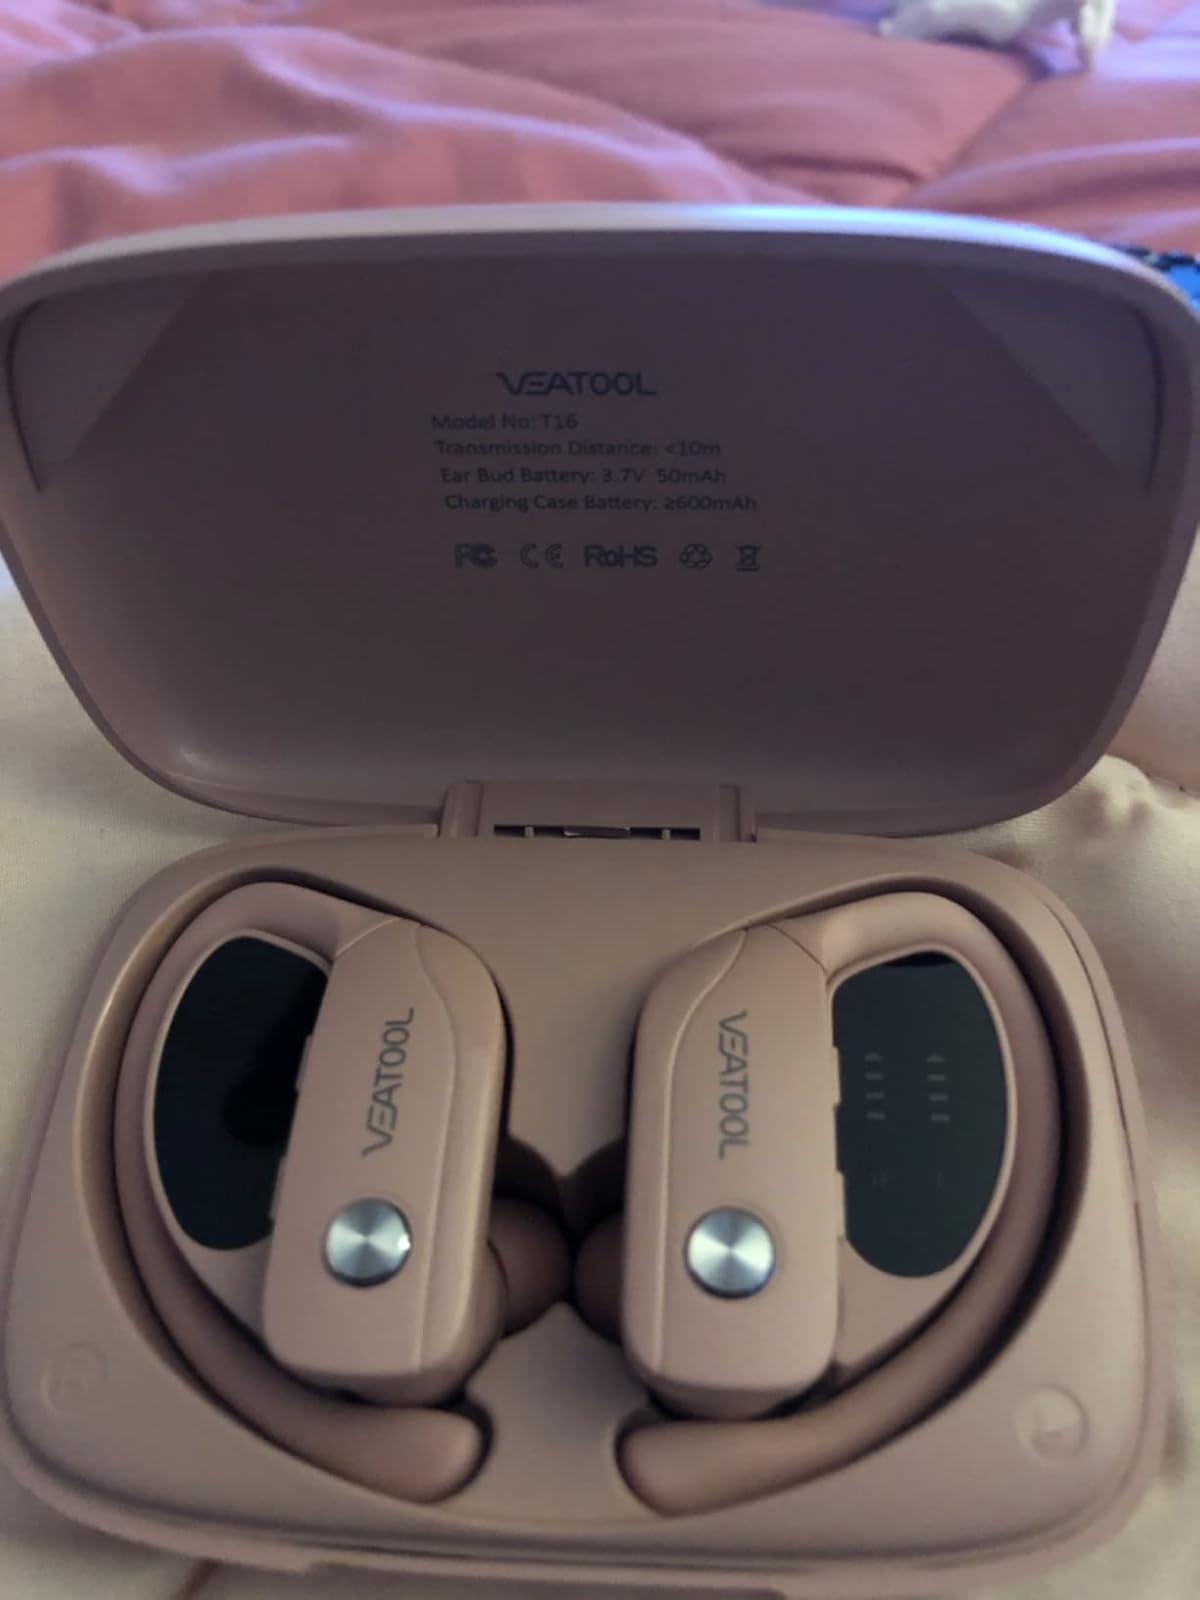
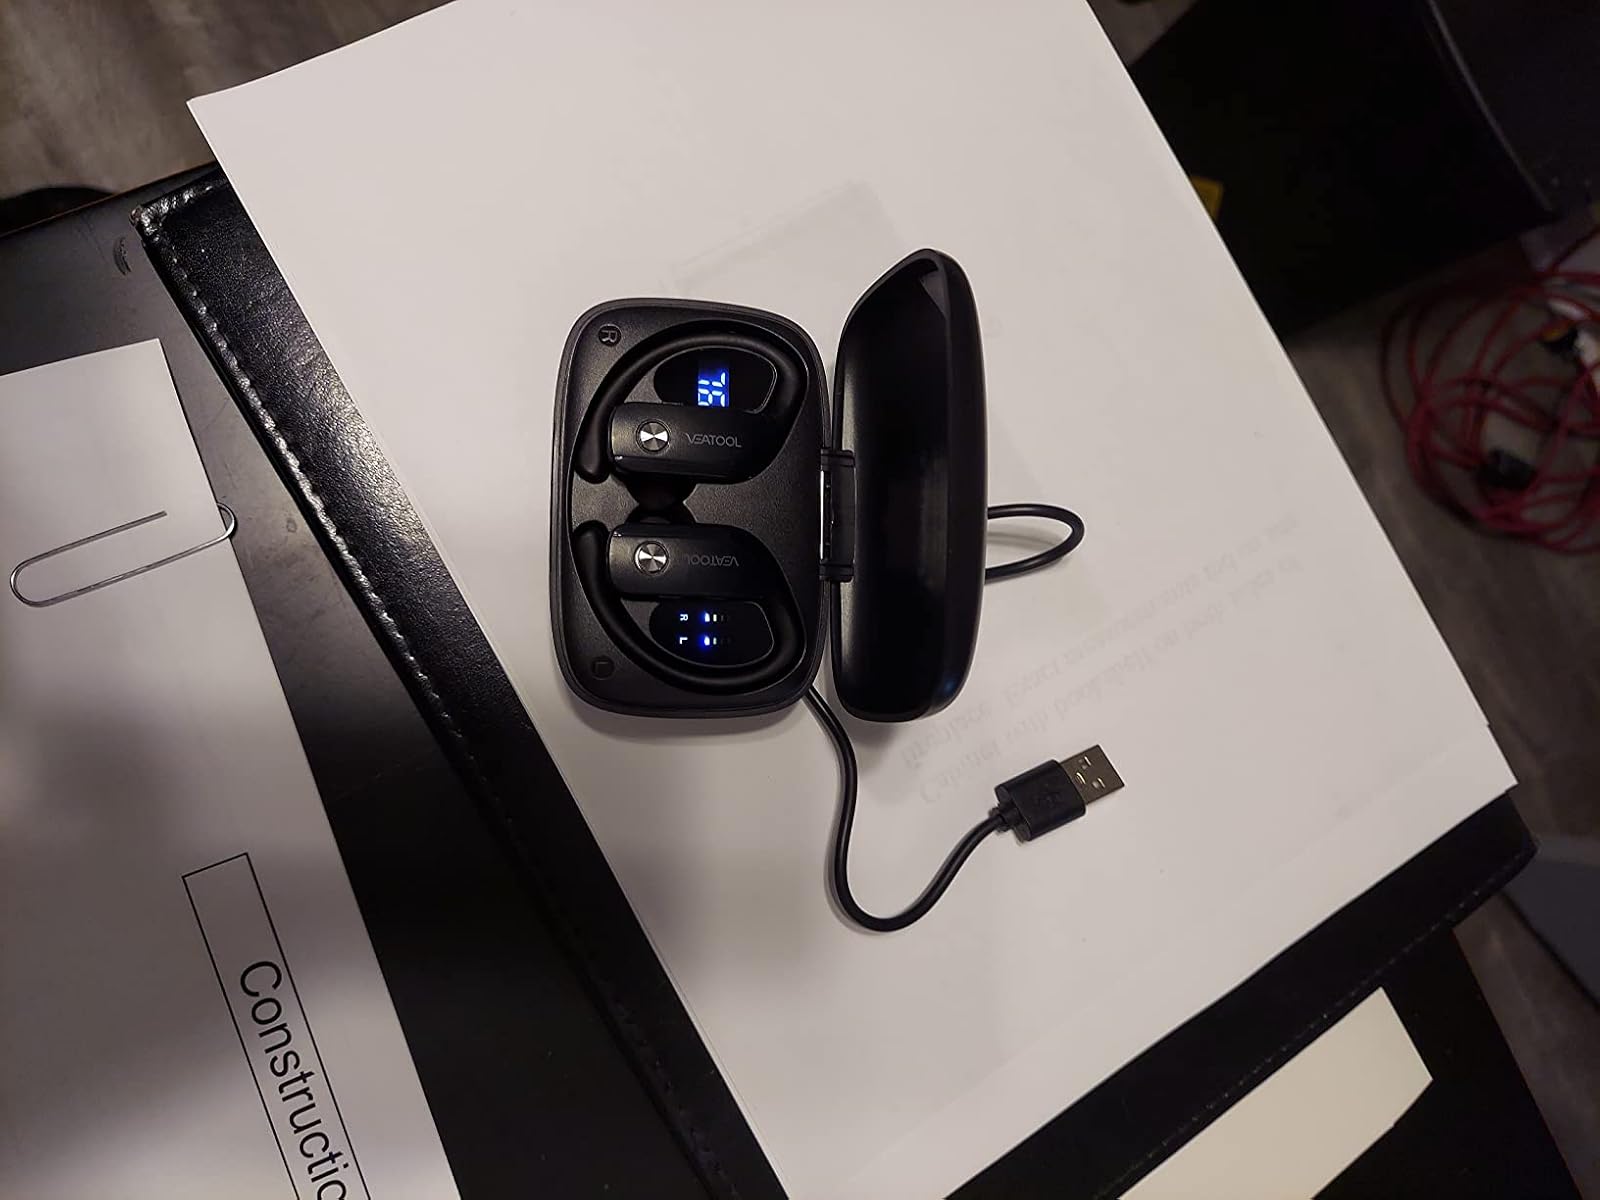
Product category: earbuds
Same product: no